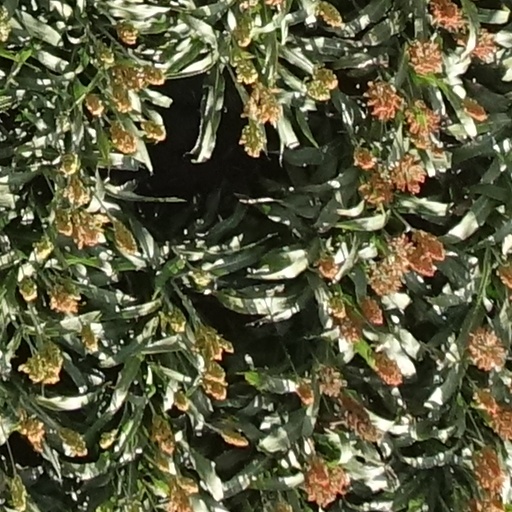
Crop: sorghum